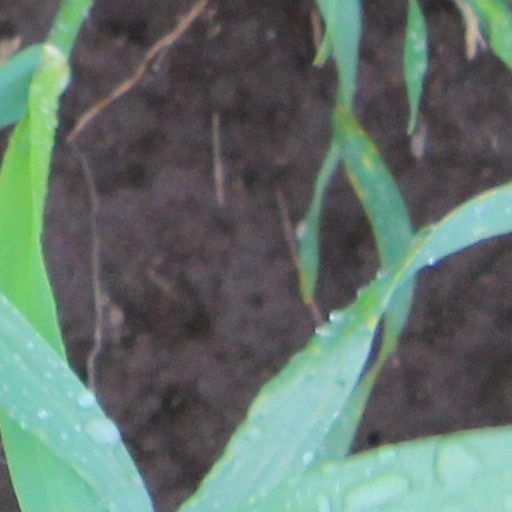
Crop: wheat